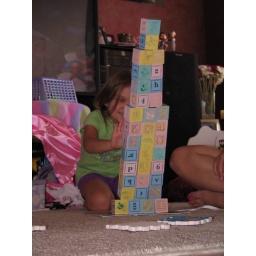
Brooklyn pushes over her building block tower